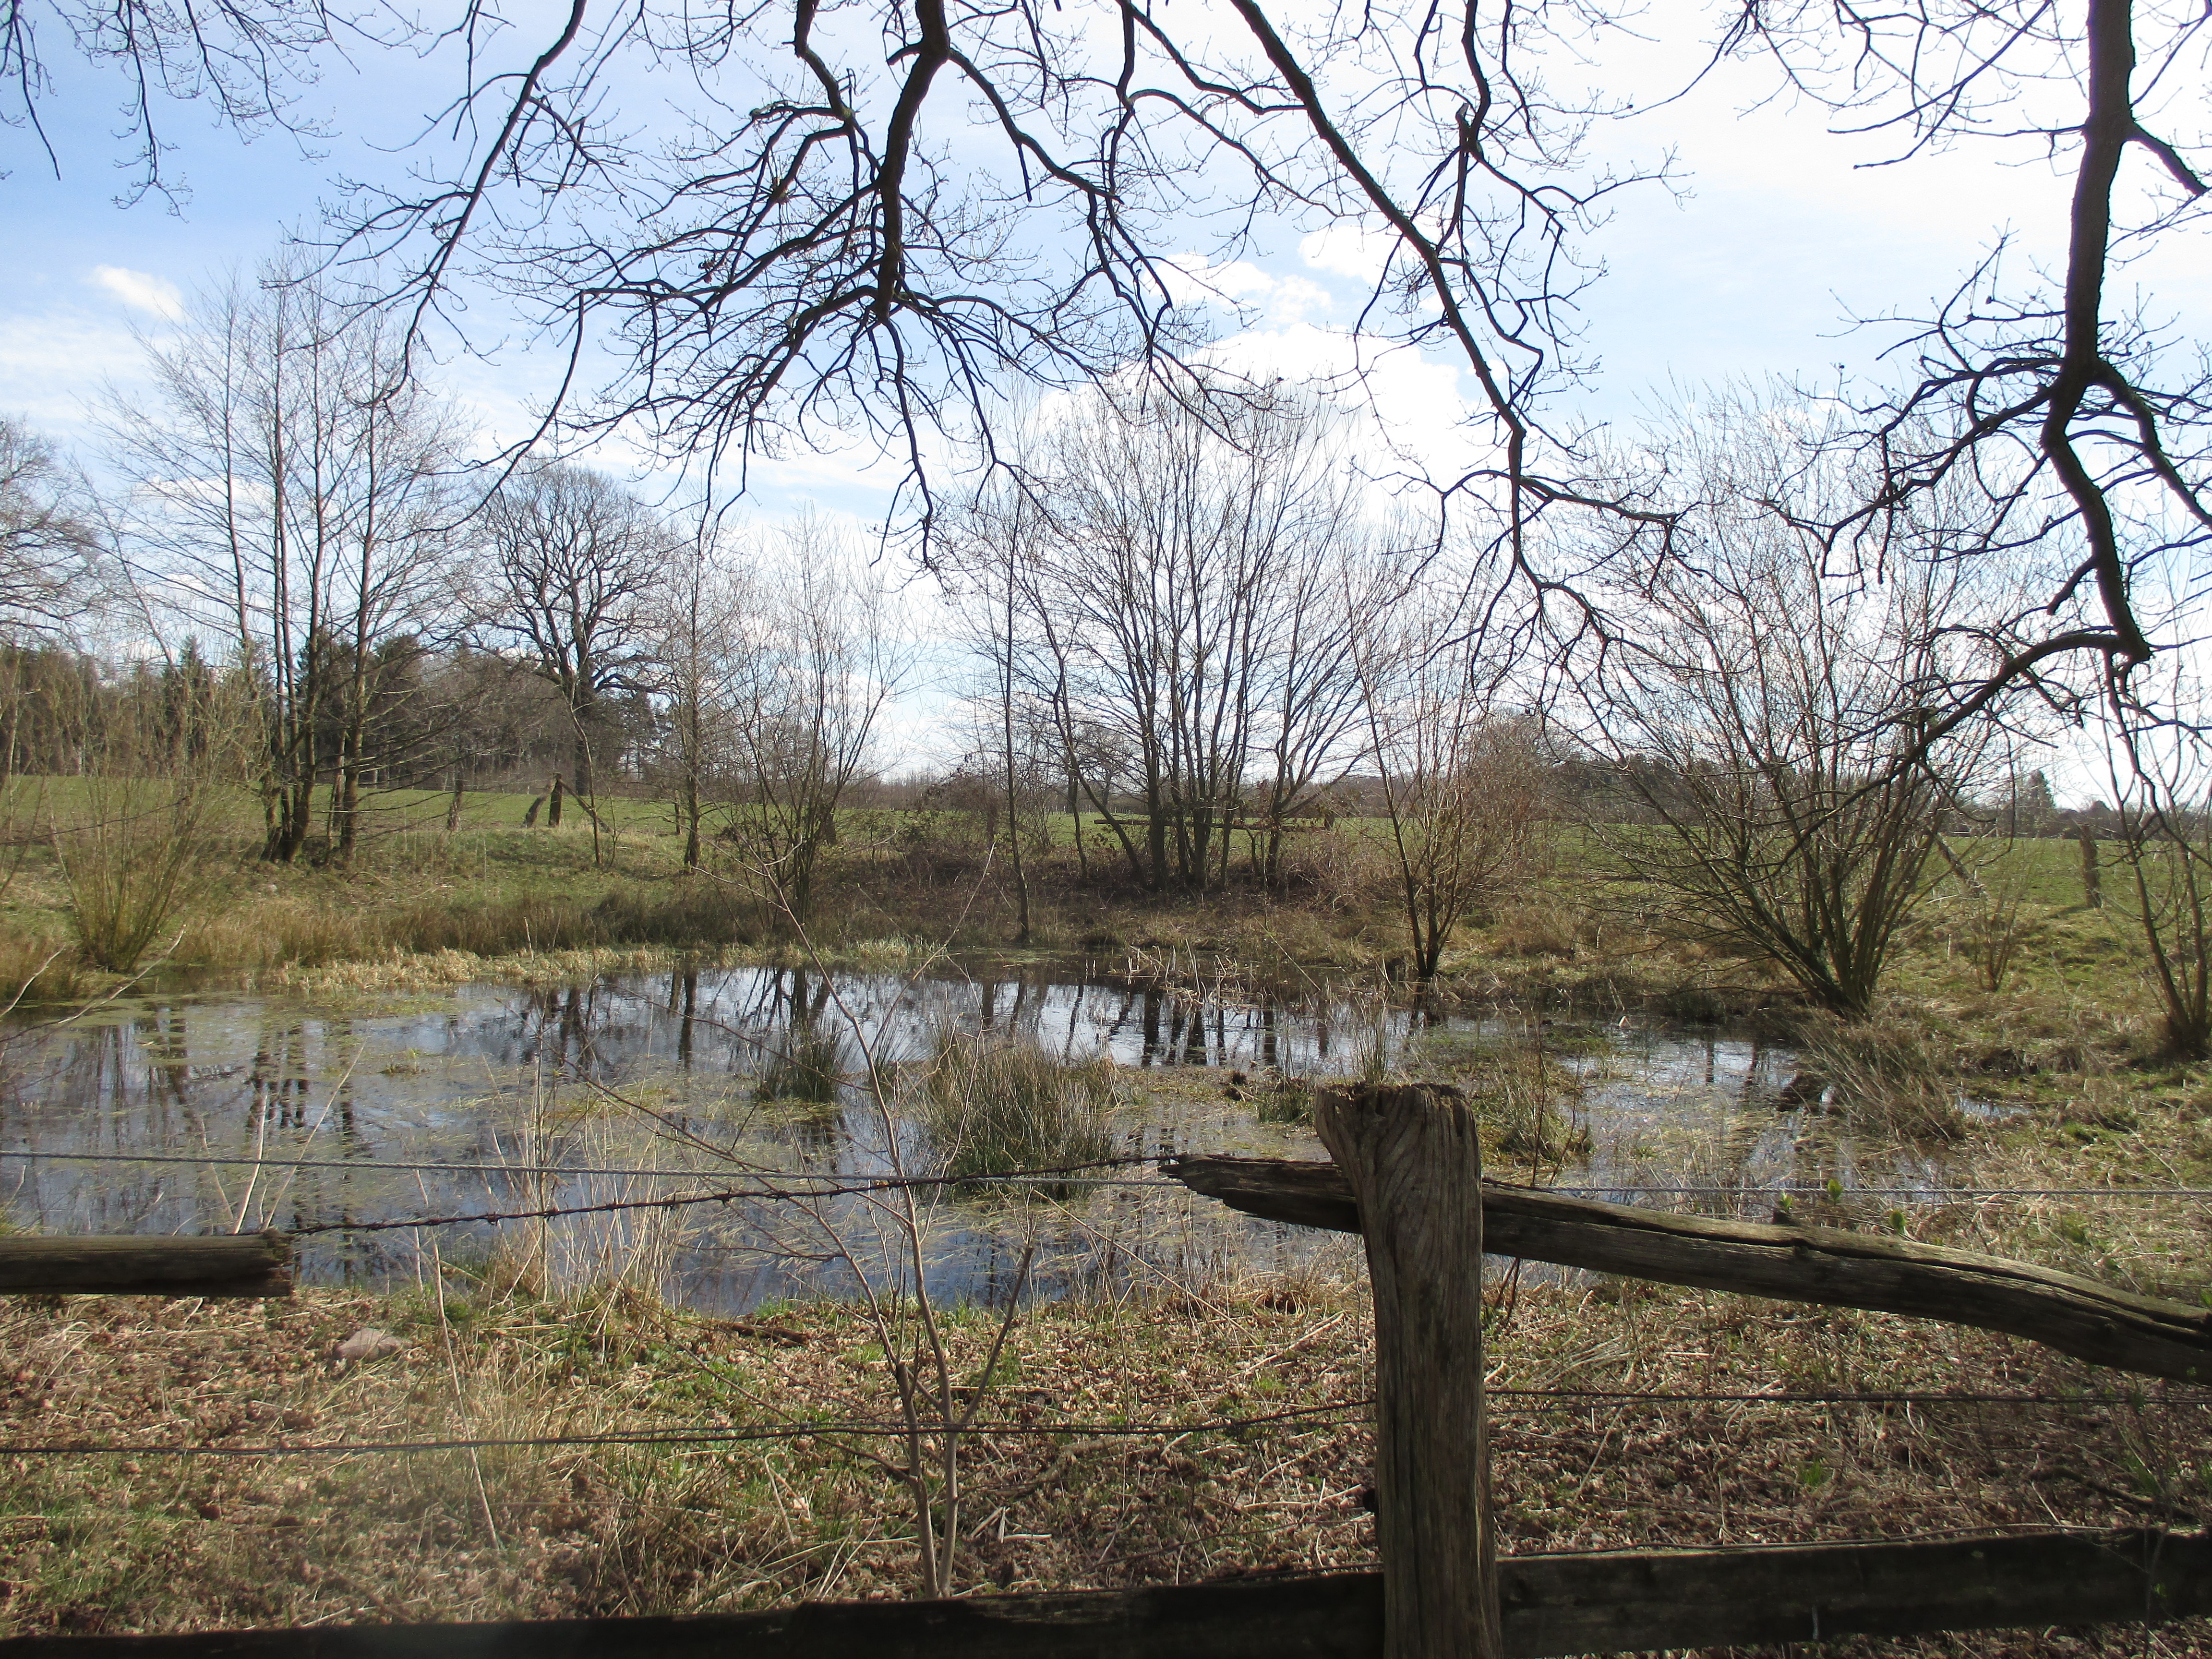
landscape, tree, water, nature, marsh, swamp, wilderness, meadow, lake, river, pond, stream, reflection, rest, waterway, body of water, wetland, april, woodland, habitat, waters, mecklenburg, nature conservation, northern germany, pools, biotope, natural environment, woody plant